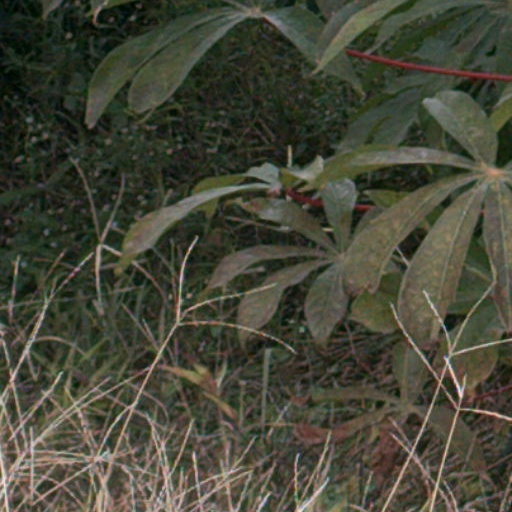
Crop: cassava